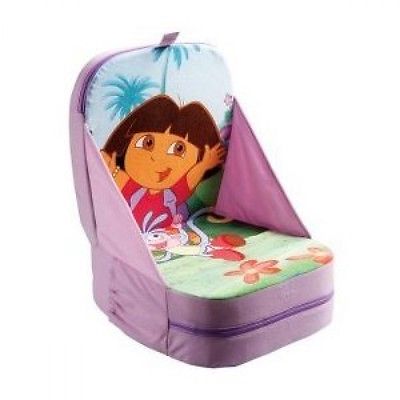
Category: chair